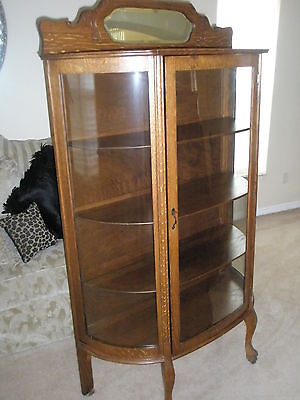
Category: cabinet